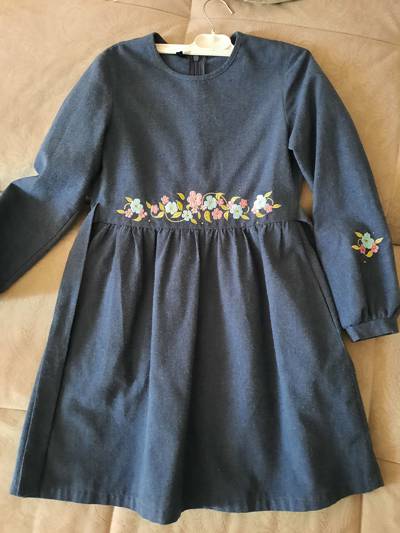
Waste category: clothes